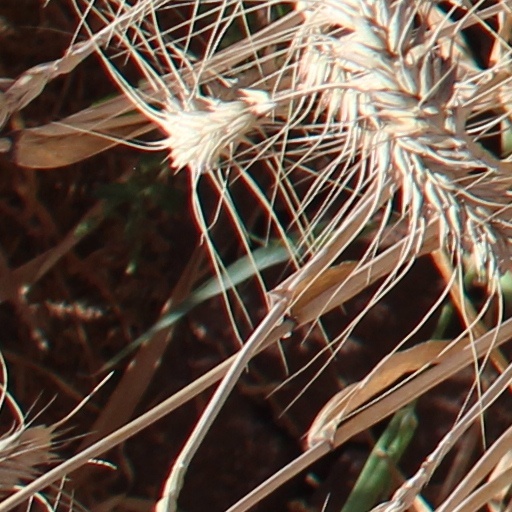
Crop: wheat